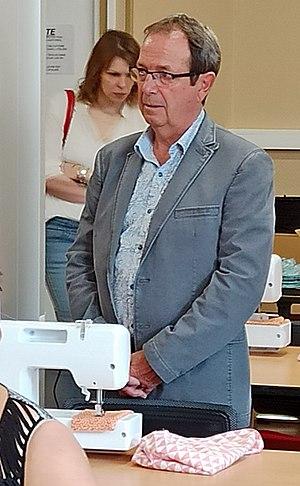
Jean-Michel Sieczkarek, maire de Wandignies-Hamage, lors de l'inauguration le 11 juillet 2020 par le sous-préfet de l'atelier couture au centre de formation de la CCCO à Auberchicourt
Wandignies-Hamage est une commune française située dans le département du Nord, en région Hauts-de-France.